Vespaiola

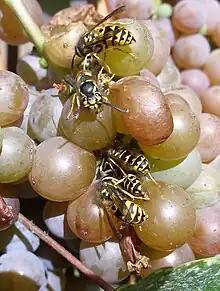
Vespaiola gets its name from the wasps ("vespa") that are attracted to the ripening sugars in the grapes.

The Breganze DOC, located in the foothills of the Alps, contains a significant number of plantings of Vespaiola where the grape can be included in the generic Breganze blend or produced in a varietal wine. To be included in the DOC wine, the grapes must be harvested up to a maximum yield 14 tonnes/hectare (13 tonnes for the varietal) with the finished wine fermented to a minimum alcohol level of 11% (11.5% for the varietal).